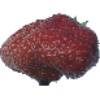
Label: strawberry_wedge